Sky position (RA, Dec in degrees): 197.046, 8.076
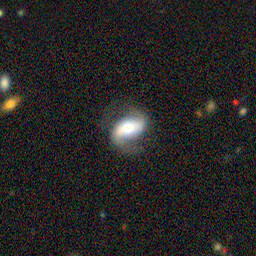
Galaxy morphology: In-between Round Smooth Galaxies